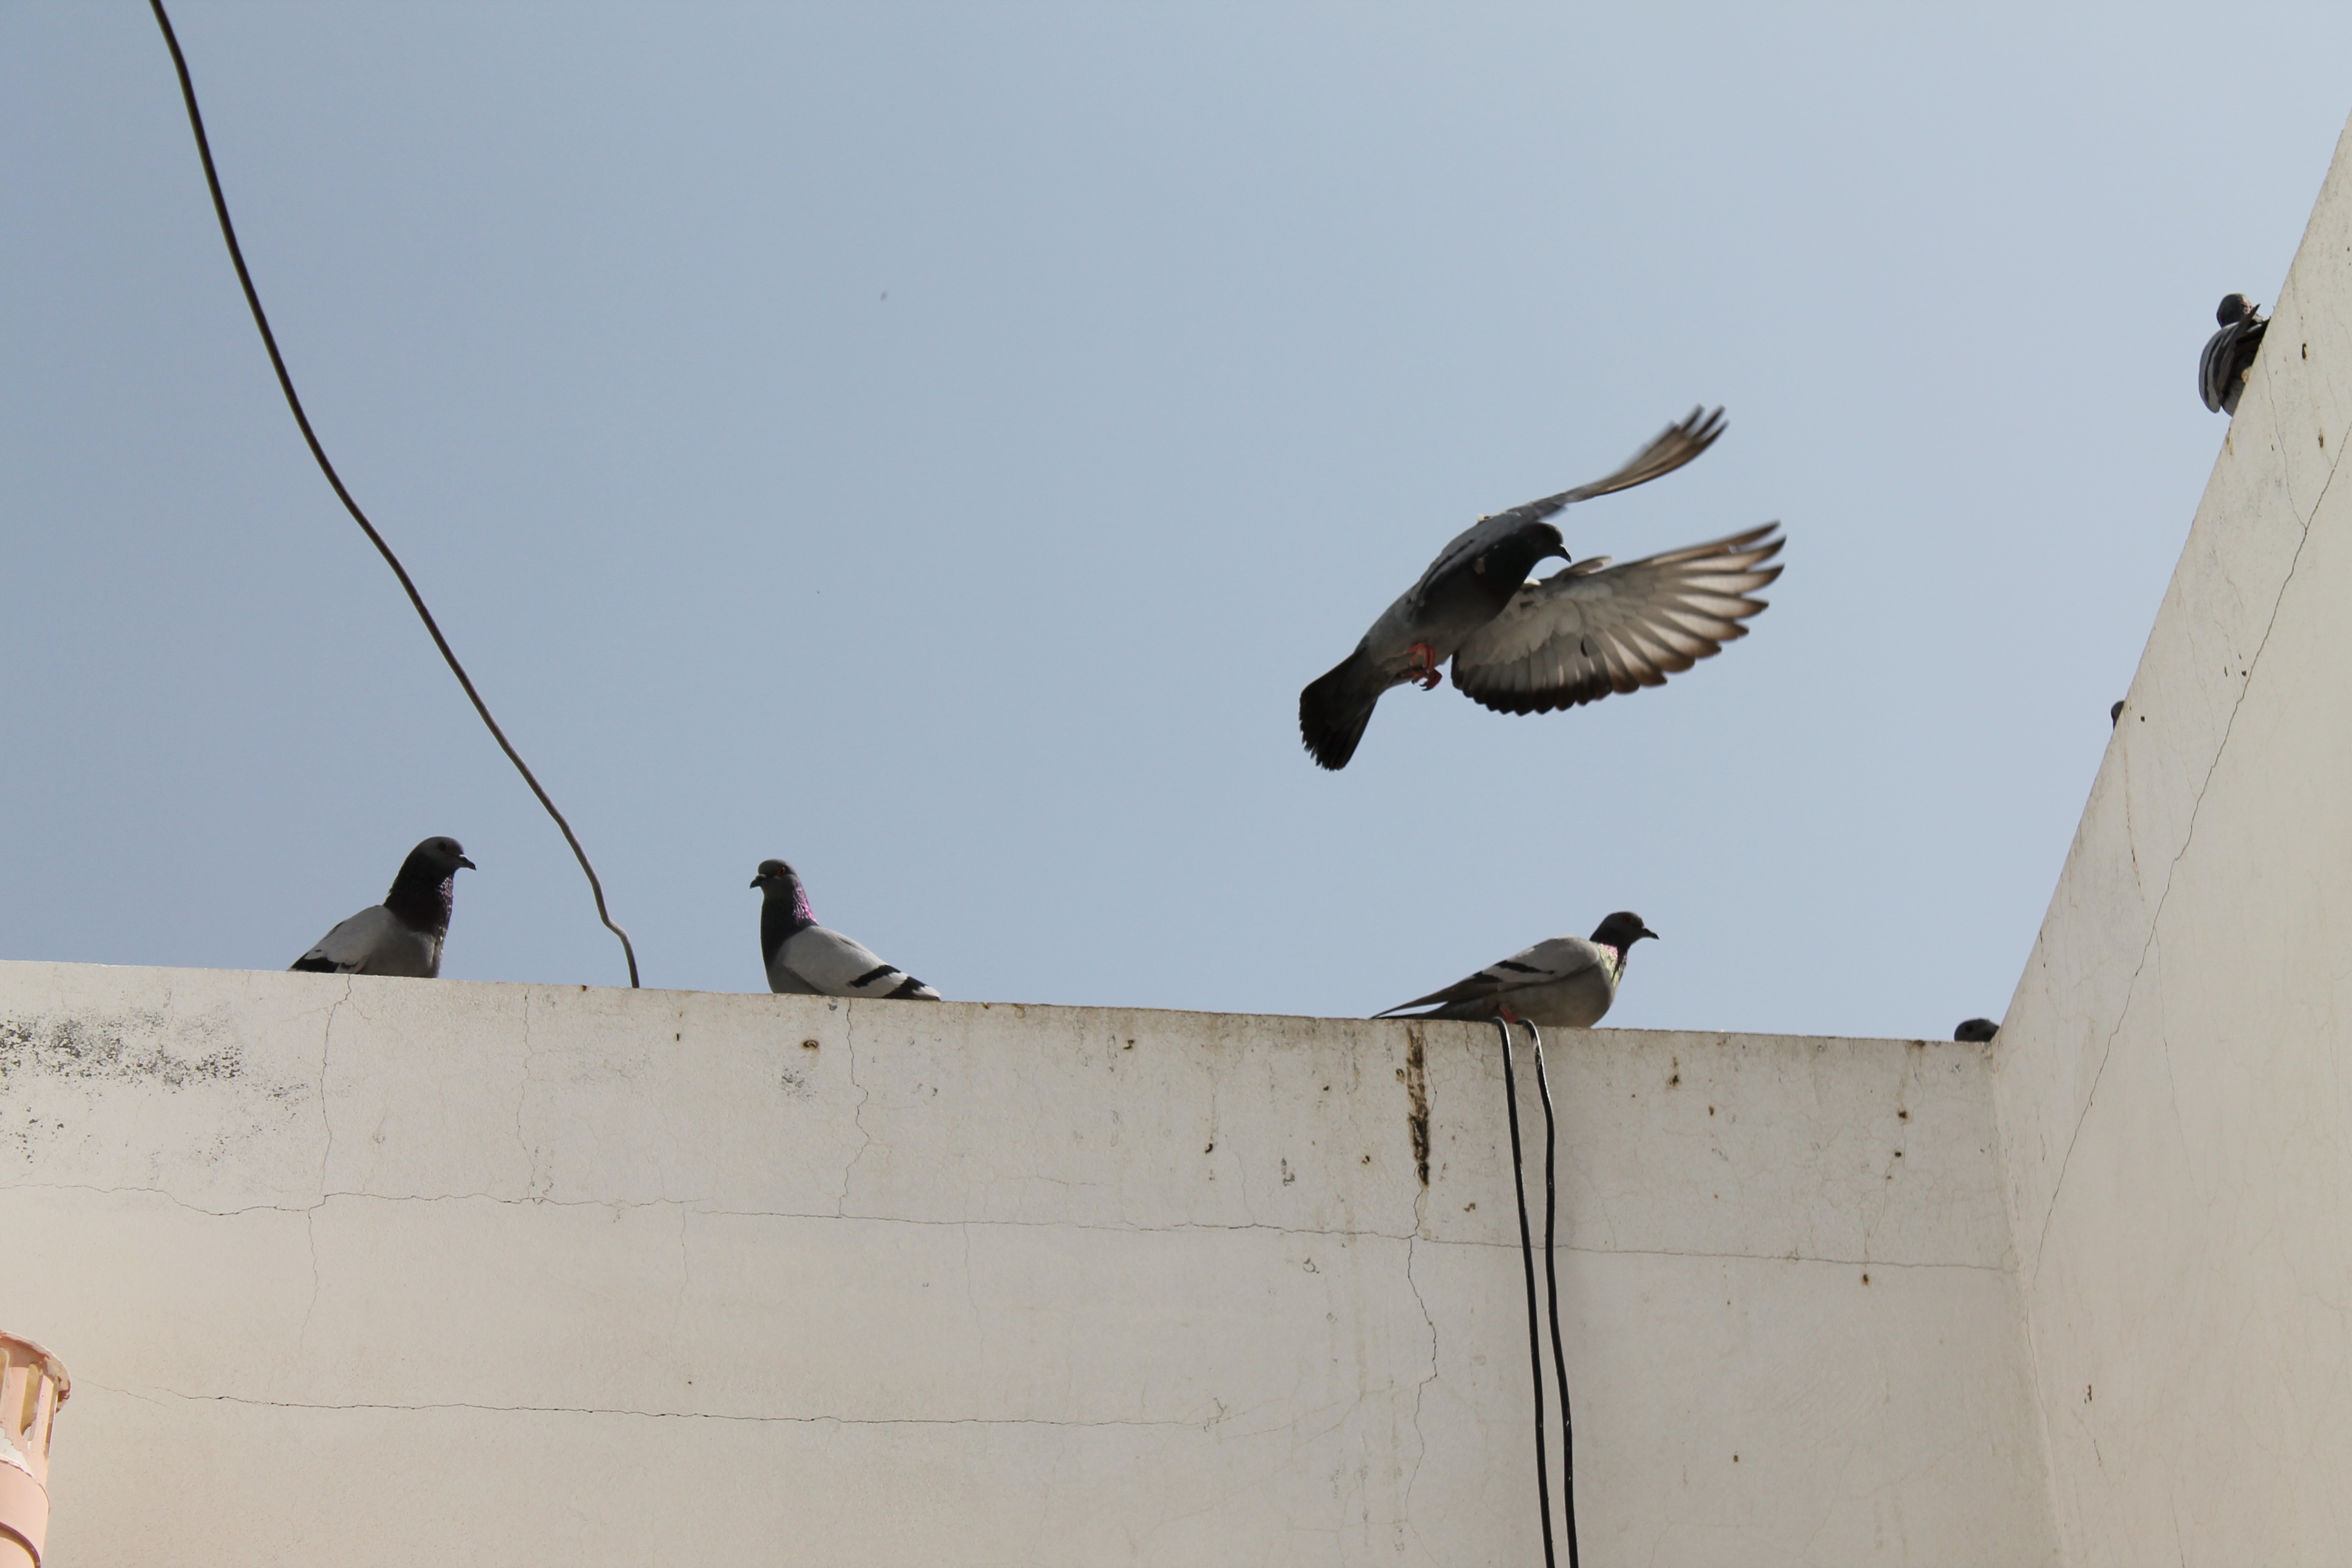
bird, wing, group, animal, flock, wildlife, wild, beak, biology, flight, peace, freedom, feather, avian, life, ornithology, birds, family, grace, happy, dove, vertebrate, birdwatching, water bird, migrate, perching bird